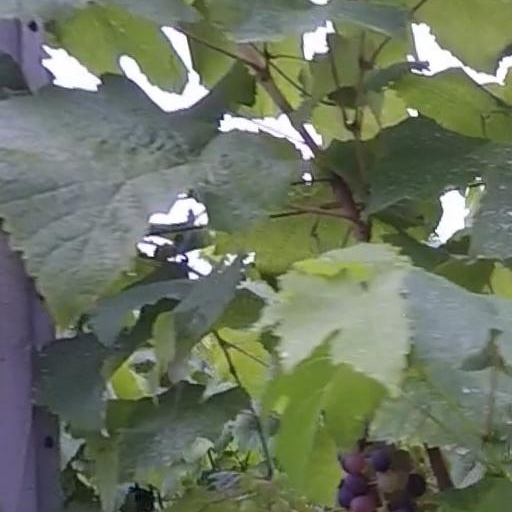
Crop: grape